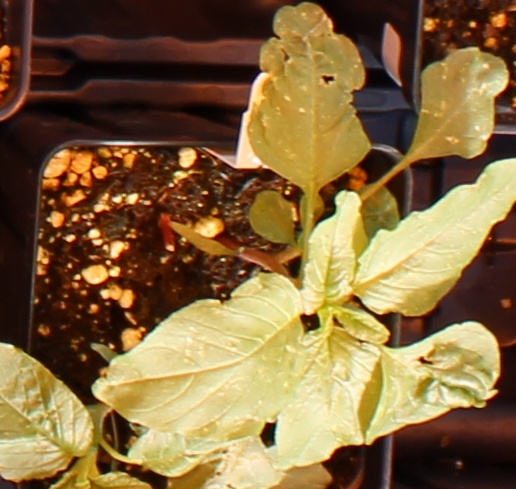
Label: Redroot Pigweed